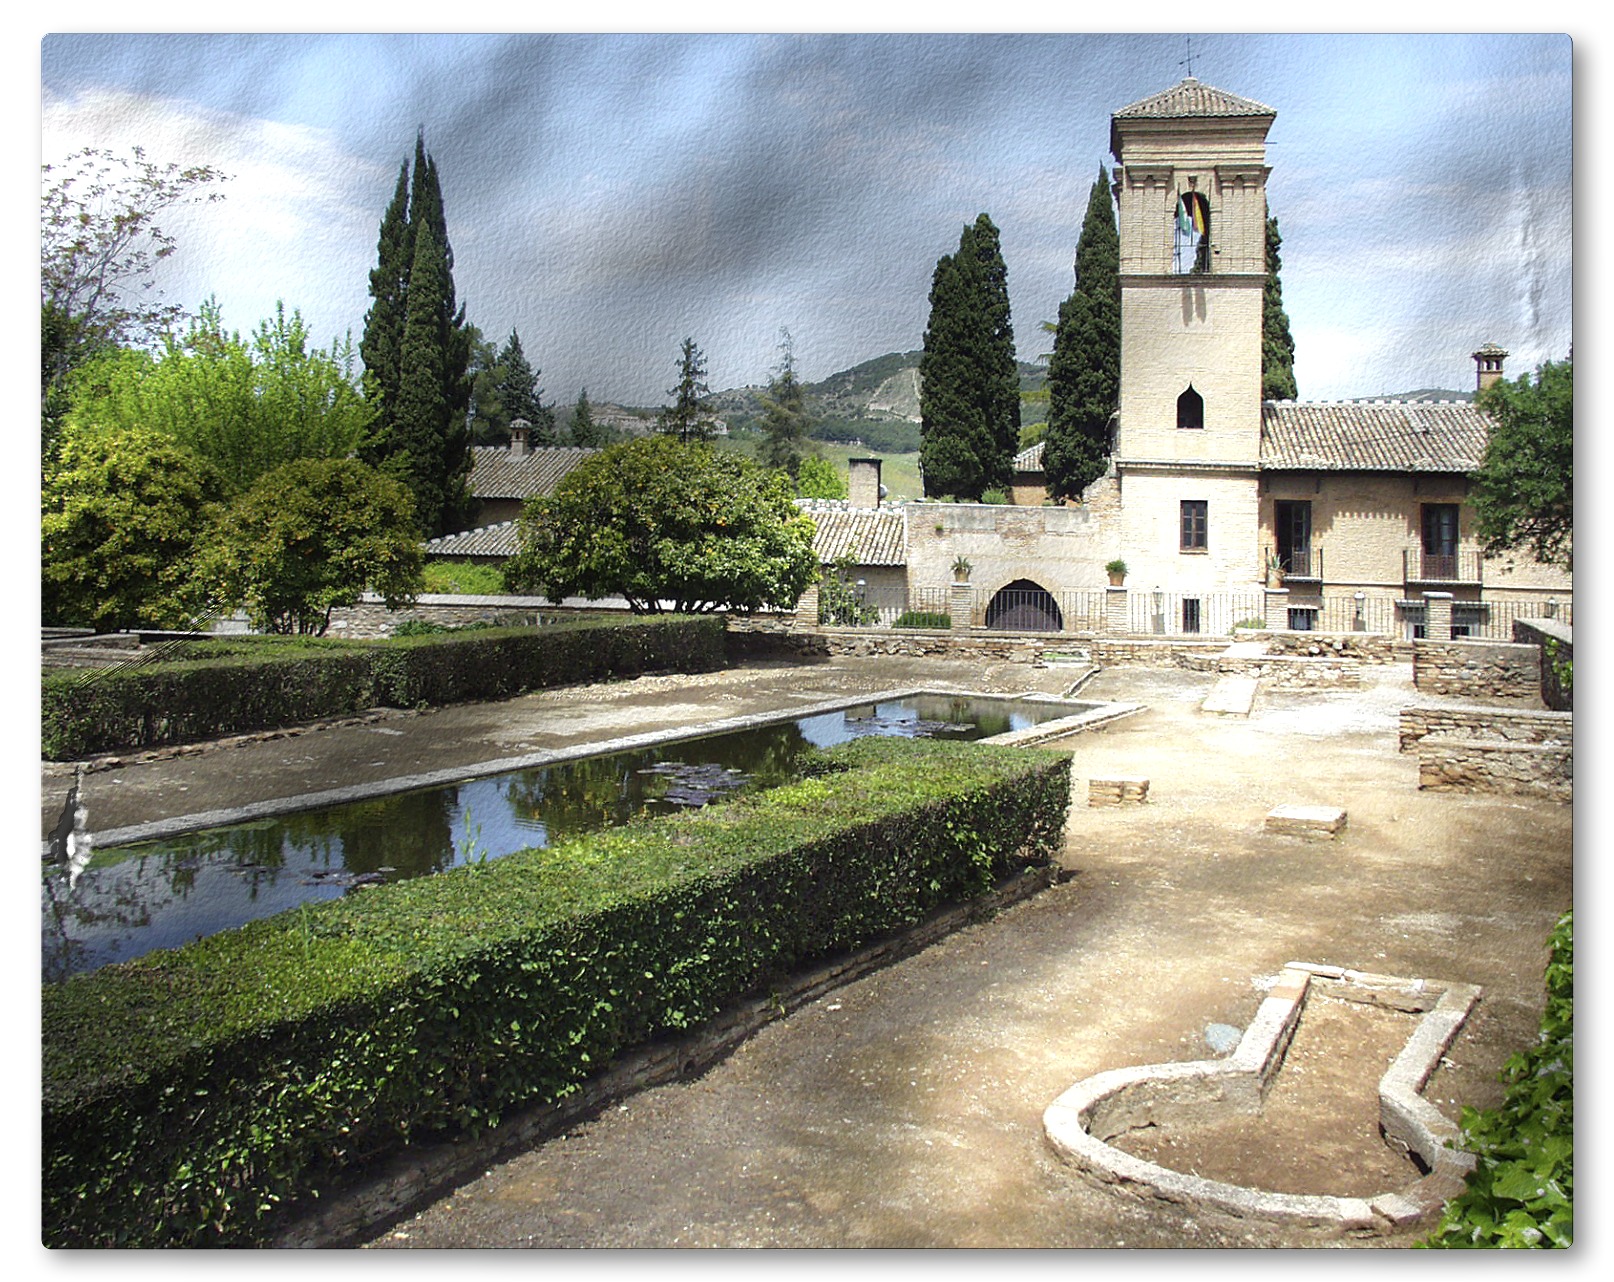
architecture, building, palace, old, stone, castle, landmark, waterway, medieval, spain, historical, estate, alhambra